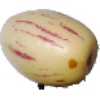
Label: Pepino 1